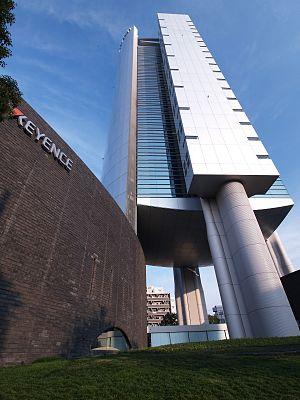
Keyence Corporation TSE : 6861 est une entreprise d'électronique, basée à Osaka au Japon. Keyence fait partie de l'indice TOPIX 100. Elle produit des détecteurs de tous types, notamment des détecteurs de code-barres.